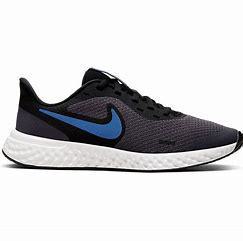
Brand: Nike
Model: Revolution 5